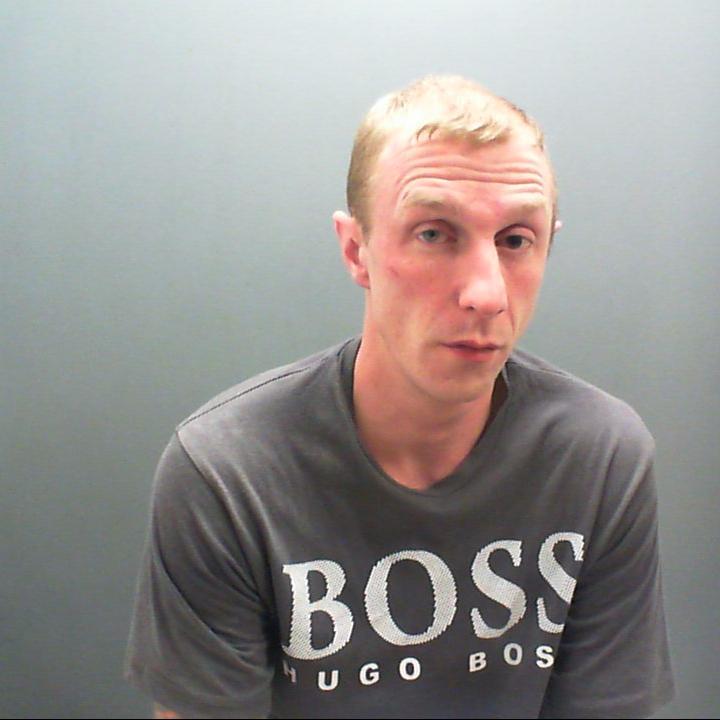
Gender: men